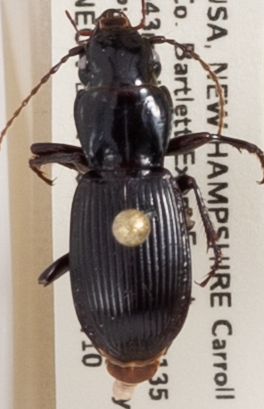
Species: Pterostichus rostratus
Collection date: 2019-07-10
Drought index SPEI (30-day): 0.334
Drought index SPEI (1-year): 1.28
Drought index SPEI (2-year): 0.664